Kingdom of Marwar

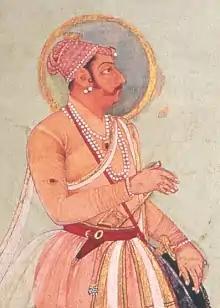
Jaswant Singh, the ruler during Aurangzeb's reign

In 1657, when Shah Jahan fell ill and his sons Aurangzeb and Murad started a war of succession, Jaswant Singh led a united Mughal front against the two princes.